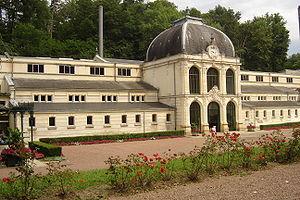
Andoche Parthiot est un architecte français, né le 7 juillet 1821 à Moux-en-Morvan, et mort le 25 avril 1900 à Château-Chinon.
Saint-Honoré-les-Bains est une commune et une station thermale française, située dans le département de la Nièvre en région Bourgogne-Franche-Comté. Elle est connue principalement pour sa station thermale, qui est la dernière encore en activité en Bourgogne avec celle de Bourbon-Lancy.
Les thermes de Saint-Honoré-les-Bains sont un établissement thermal moderne situé à Saint-Honoré-les-Bains, dans la Nièvre, à une altitude de 300 mètres. Ceux-ci, correspondant sans doute à l'antique Aquæ Nisinei, ont repris l'emplacement de thermes romains.